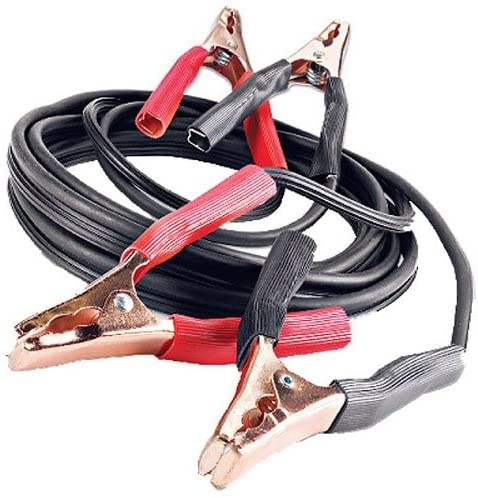
Coleman Cable Systems 12-Feet Light-Duty Booster Cables, 10-Gauge
Road Power® Light-Duty Booster Cables feature dual-extruded wire to provide the user with easy, tangle-free operation. Cables are manufactured with a PVC jacket and the 200 AMP clamps are made from copper-plated steel. Light-Duty Booster Cables comes standard in10 gauge with12 feet of length. Booster cables are packaged in retail-style sleeves which emphasize product features and benefits.
Brand: Coleman Cable Systems
Category: Vehicles & Parts > Vehicle Parts & Accessories > Vehicle Maintenance, Care & Decor > Vehicle Repair & Specialty Tools > Vehicle Battery Chargers